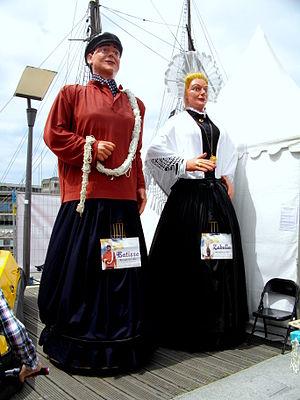
Fête de la mer (Boulogne, 2013). Les célèbres BATISSE et ZABELLE
La Fête de la mer de Boulogne-sur-Mer est un rassemblement maritime qui se déroule tous les deux ans depuis 2003 dans le 1ᵉʳ port de pêche français.